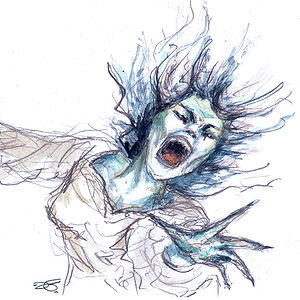
Banshee
Illustration af en banshee.
En banshee er en kvindelig ånd i den irske mytologi. Den ses normalt som et varsel på død og et sendebud fra den anden side. Banshee'er går i hætteklædte pjækkerter, kapper eller slag. Deres skrig varsler død; en advarsel om, at der vil komme et dødsfald i familien. De er mystiske væsener, og mærkeligt nok er de ikke frygtet. De ses som villige hjælpere, der vises nyttige på kritiske tidspunkter. En banshee har en omsorgsfuld karakter, er venlig og godhjertet. Familien er det vigtigste for den.